Greg Jelks

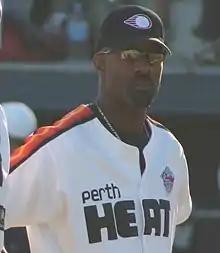
Jelks with the Perth Heat in 2009

Gregory Dion Jelks (16 August 1961 – 6 January 2017) was an American-Australian baseball player who played with the Philadelphia Phillies. He spent the majority of his career in the minor leagues, and was most notable playing with the Australia national baseball team and the Perth Heat in the Australian Baseball League.